Travertine

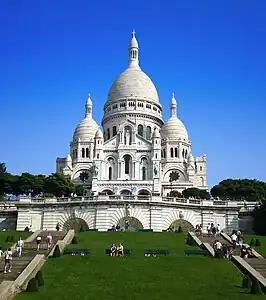
Sacré-Cœur, Paris, (1875–1914)

The Soda Dam Hot Spring system of the Jemez Mountains of New Mexico have been intensively investigated because of its connection to the geothermal system of the Valles caldera. Hot groundwater from the caldera has moved along the Jemez fault, and mixed with cooler groundwater before emerging at the surface. Radiometric dating of the travertines show that deposition began almost immediately after the Valles caldera eruption and that the area is experiencing deposition that began 5,000 years ago. A new species of the extremophile green algae "Scenedesmus" was first isolated from the travertine of Soda Dam.